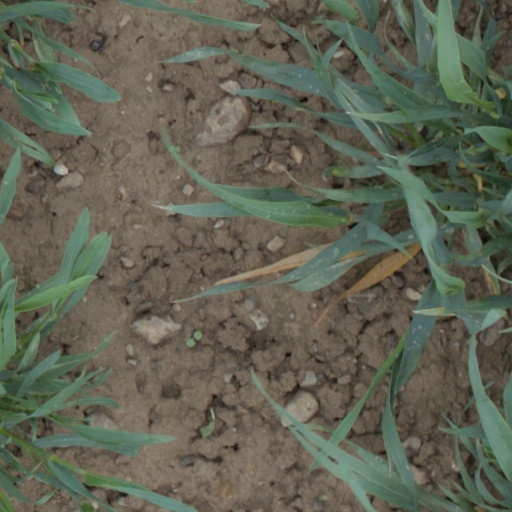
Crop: wheat